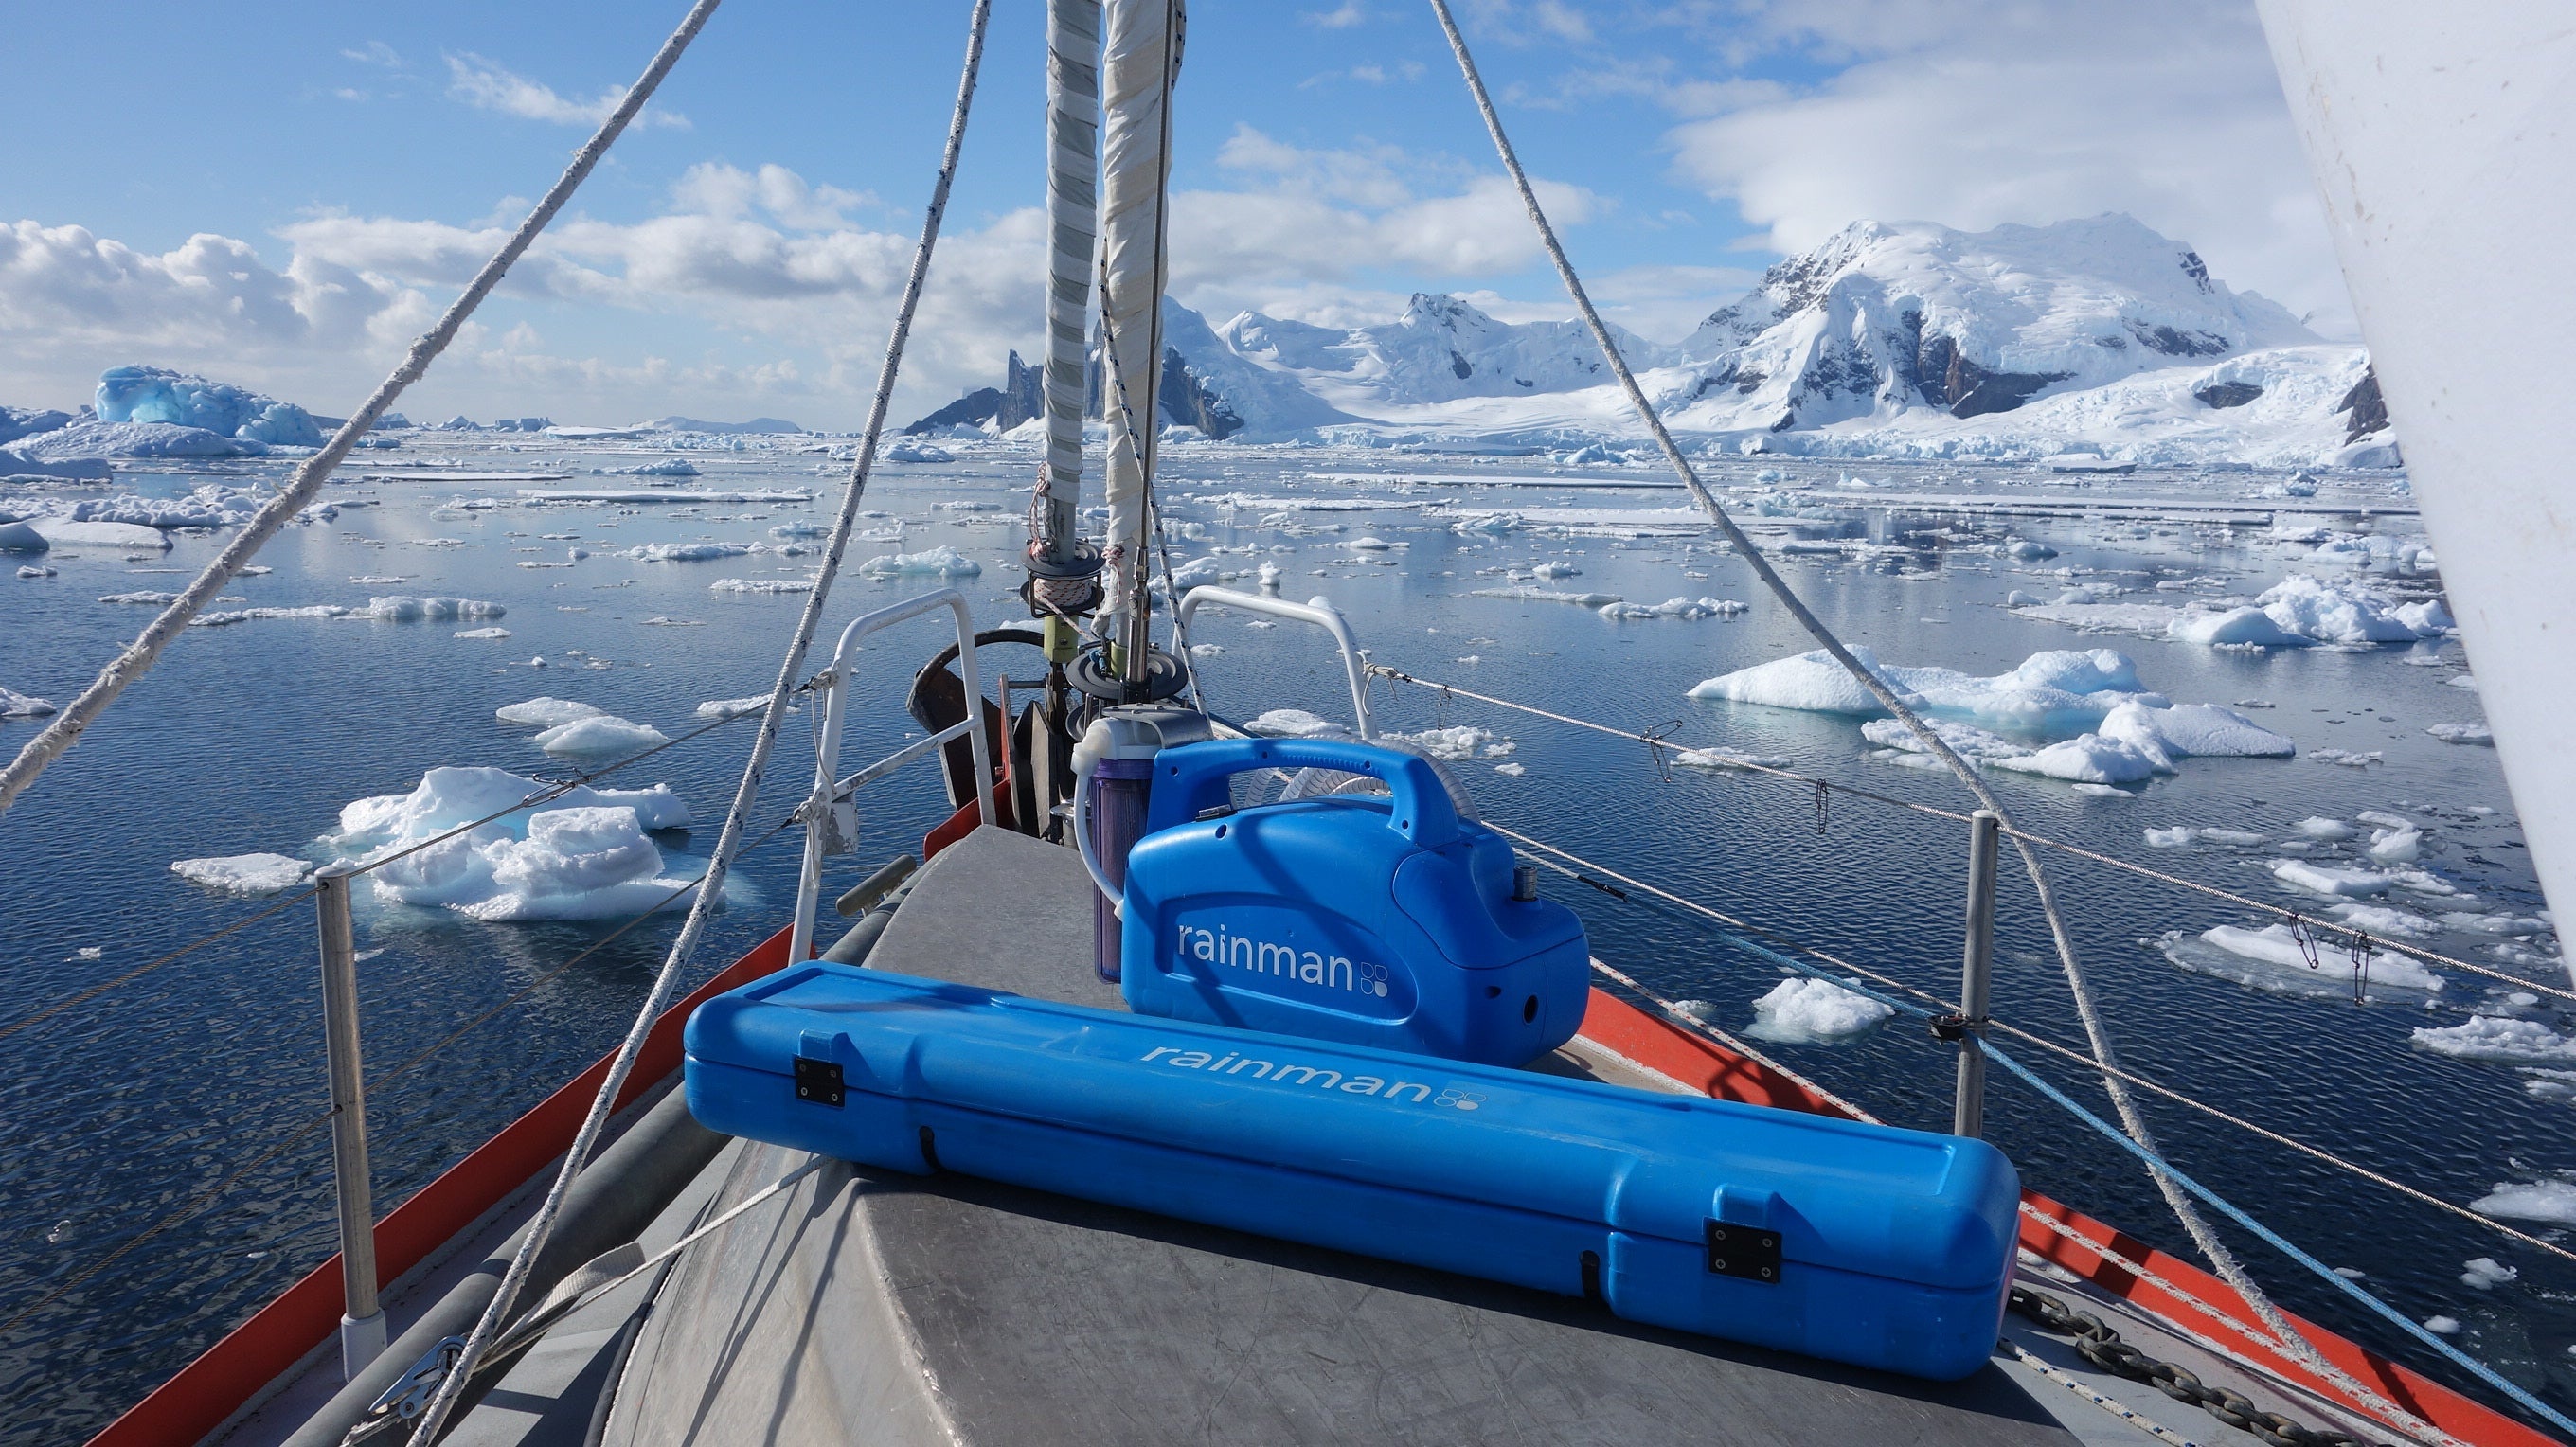
Rainman Watermaker (Petrol) Economy Membrane (up to 70 lph) ex GST
Brand: Salt Systems NZ
Rainman Watermaker Petrol- Economy membrane up to 70 lph Petrol PSU Economy membrane - 1 x 40" 4 filters picking solution spare impella hoses and related fittings for a portable water making Nothing further required other than power
Category: Hardware > Plumbing > Water Dispensing & Filtration